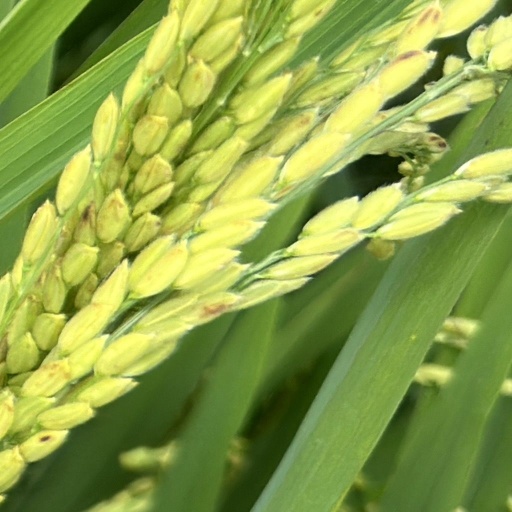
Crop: rice